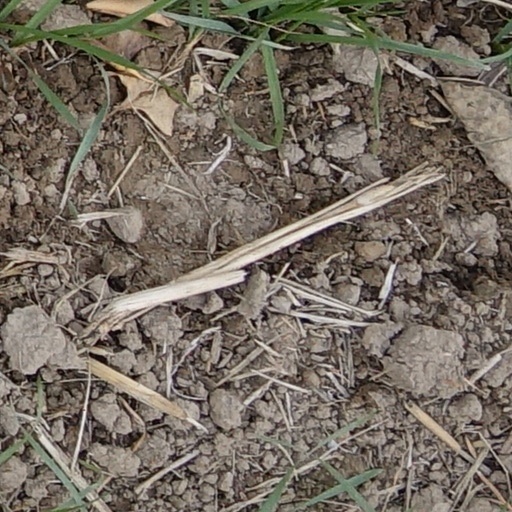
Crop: wheat